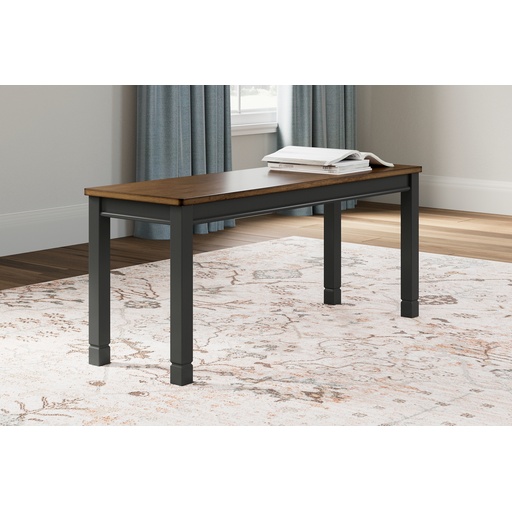
Owingsville Large Dining Room Bench
A welcome seating solution for the table or any room in the home. The contrasting seat and legs complement a plenitude of spaces and design schemes. Specifications Height 17.75in Width 42in Depth 14in Details Made of veneers, wood and engineered wood, Top finished in burnished brown hue, Frame finished in cottage black paint, Assembly required Shade Dark Material Wood Products and Other Lifestyle Casual Dimensions 42''W x 14''D x 18''H
Brand: Signature Design by Ashley®
Category: Furniture > Benches > Kitchen & Dining Benches > Dining Benches